Harrie Massey

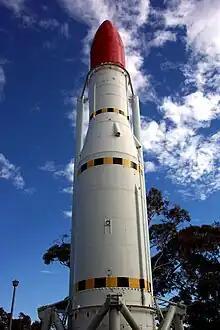
A Black Arrow launch vehicle in the rocket park at Woomera, South Australia, similar to the one that launched the only satellite launched with a British launcher

Rockets had seen enormous development for military purposes during the Second World War, and Massey saw their potential for studying the upper atmosphere. He became a major supporter of space science, and wrote a book on the subject, "History of British Space Science" (1984). He was the chairman of the Committee on Space Research (COSPAR), which was established by the International Council of Scientific Unions, from its founding in 1959 until 1978, and also of the British National Committee for Space Research, its British national chapter. He was also the first Chairman of the European Space Sciences Committee, and helped found the European Space Research Organization and the Mullard Space Science Laboratory at University College London.